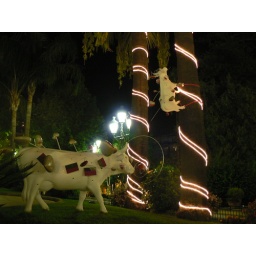
cow on tree in monaco